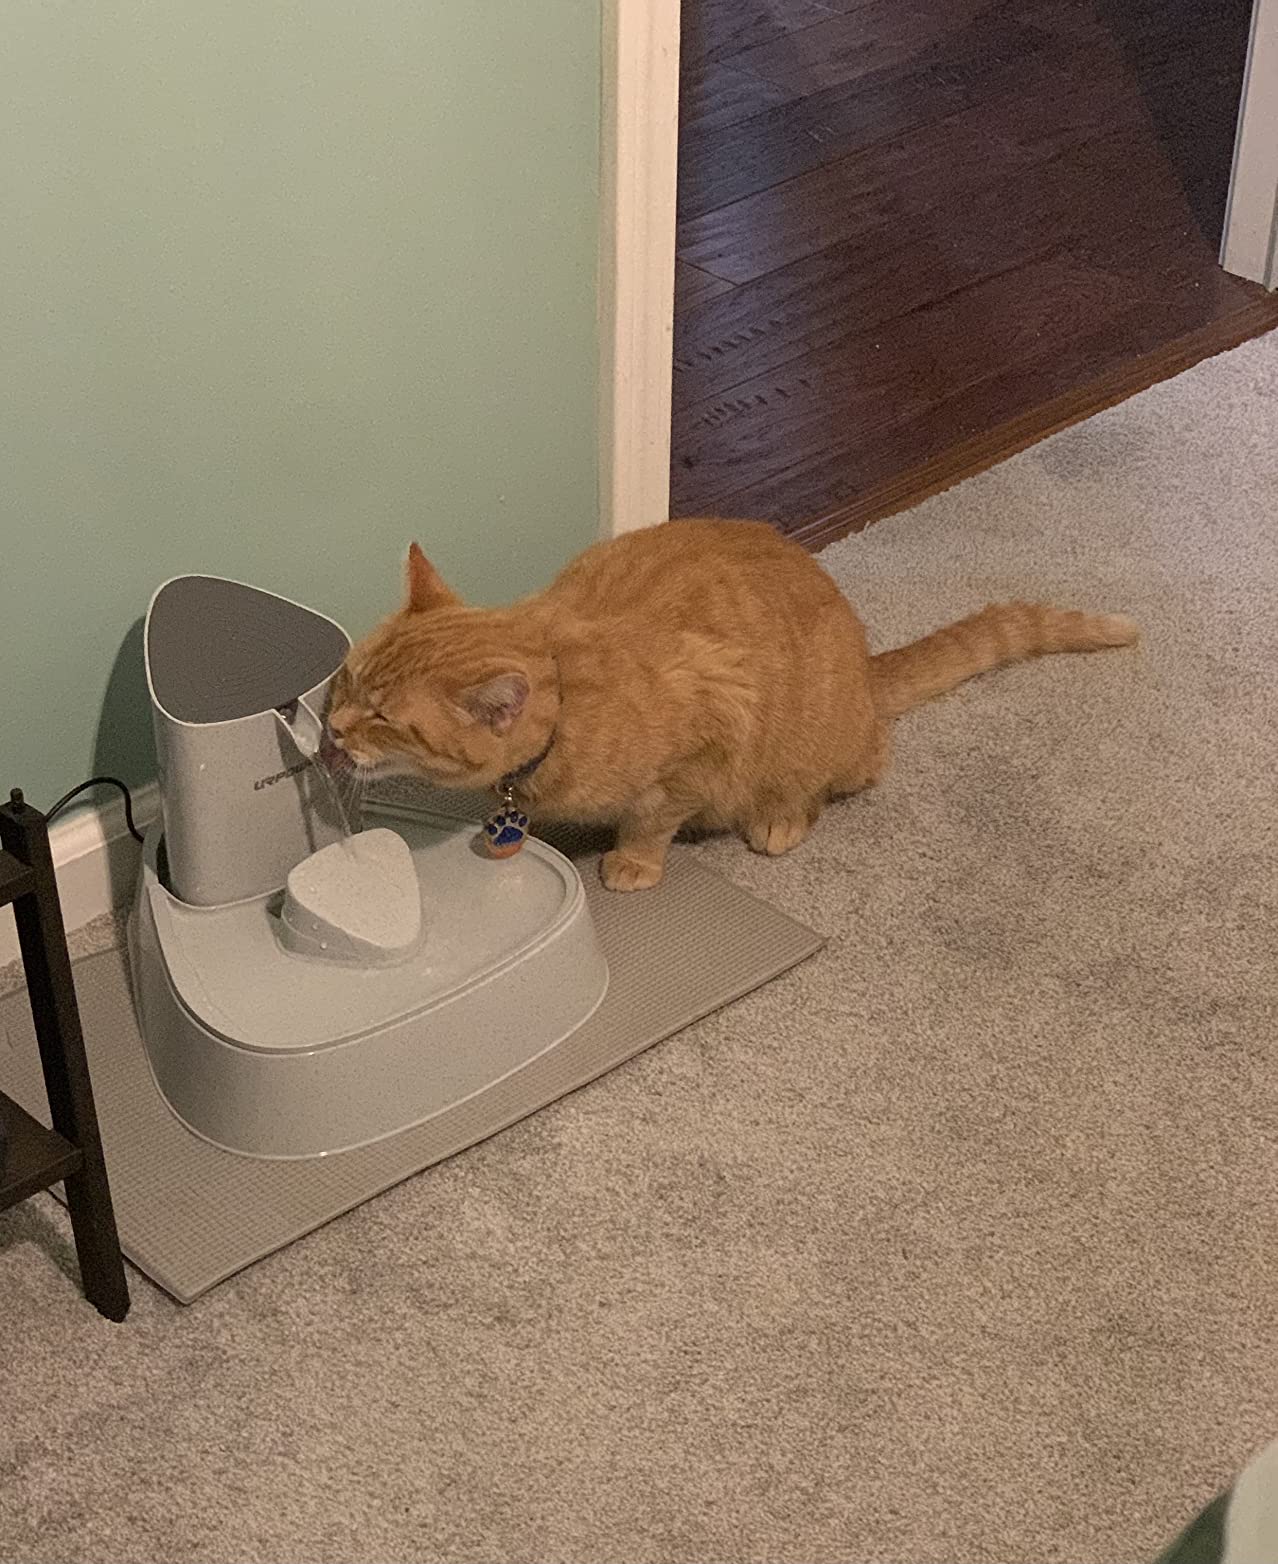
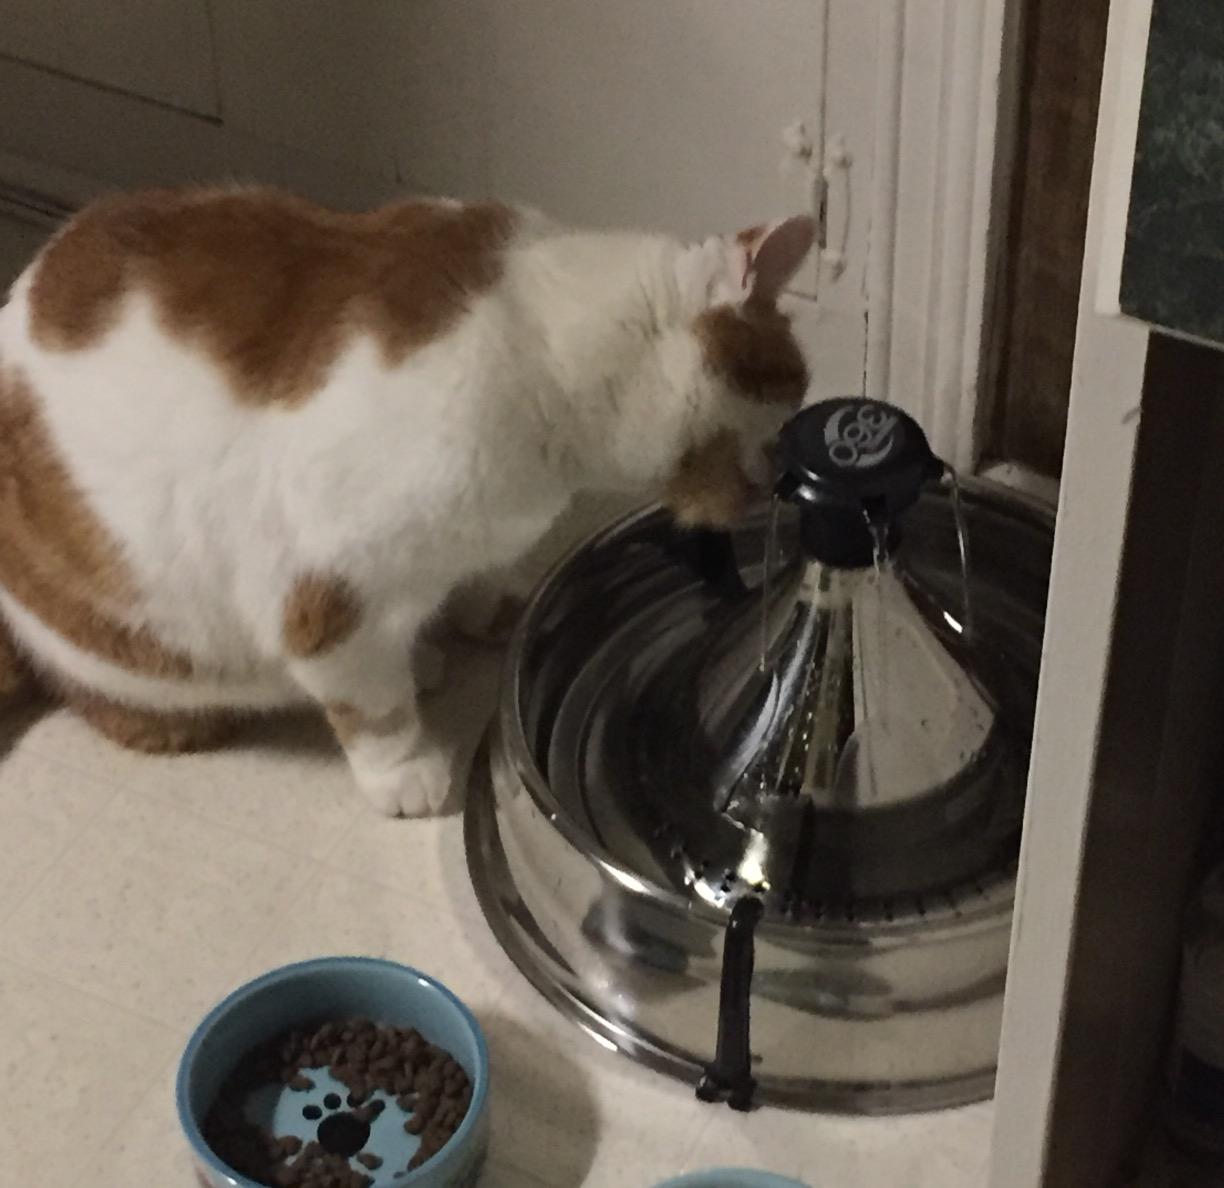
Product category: items_bowl
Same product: no